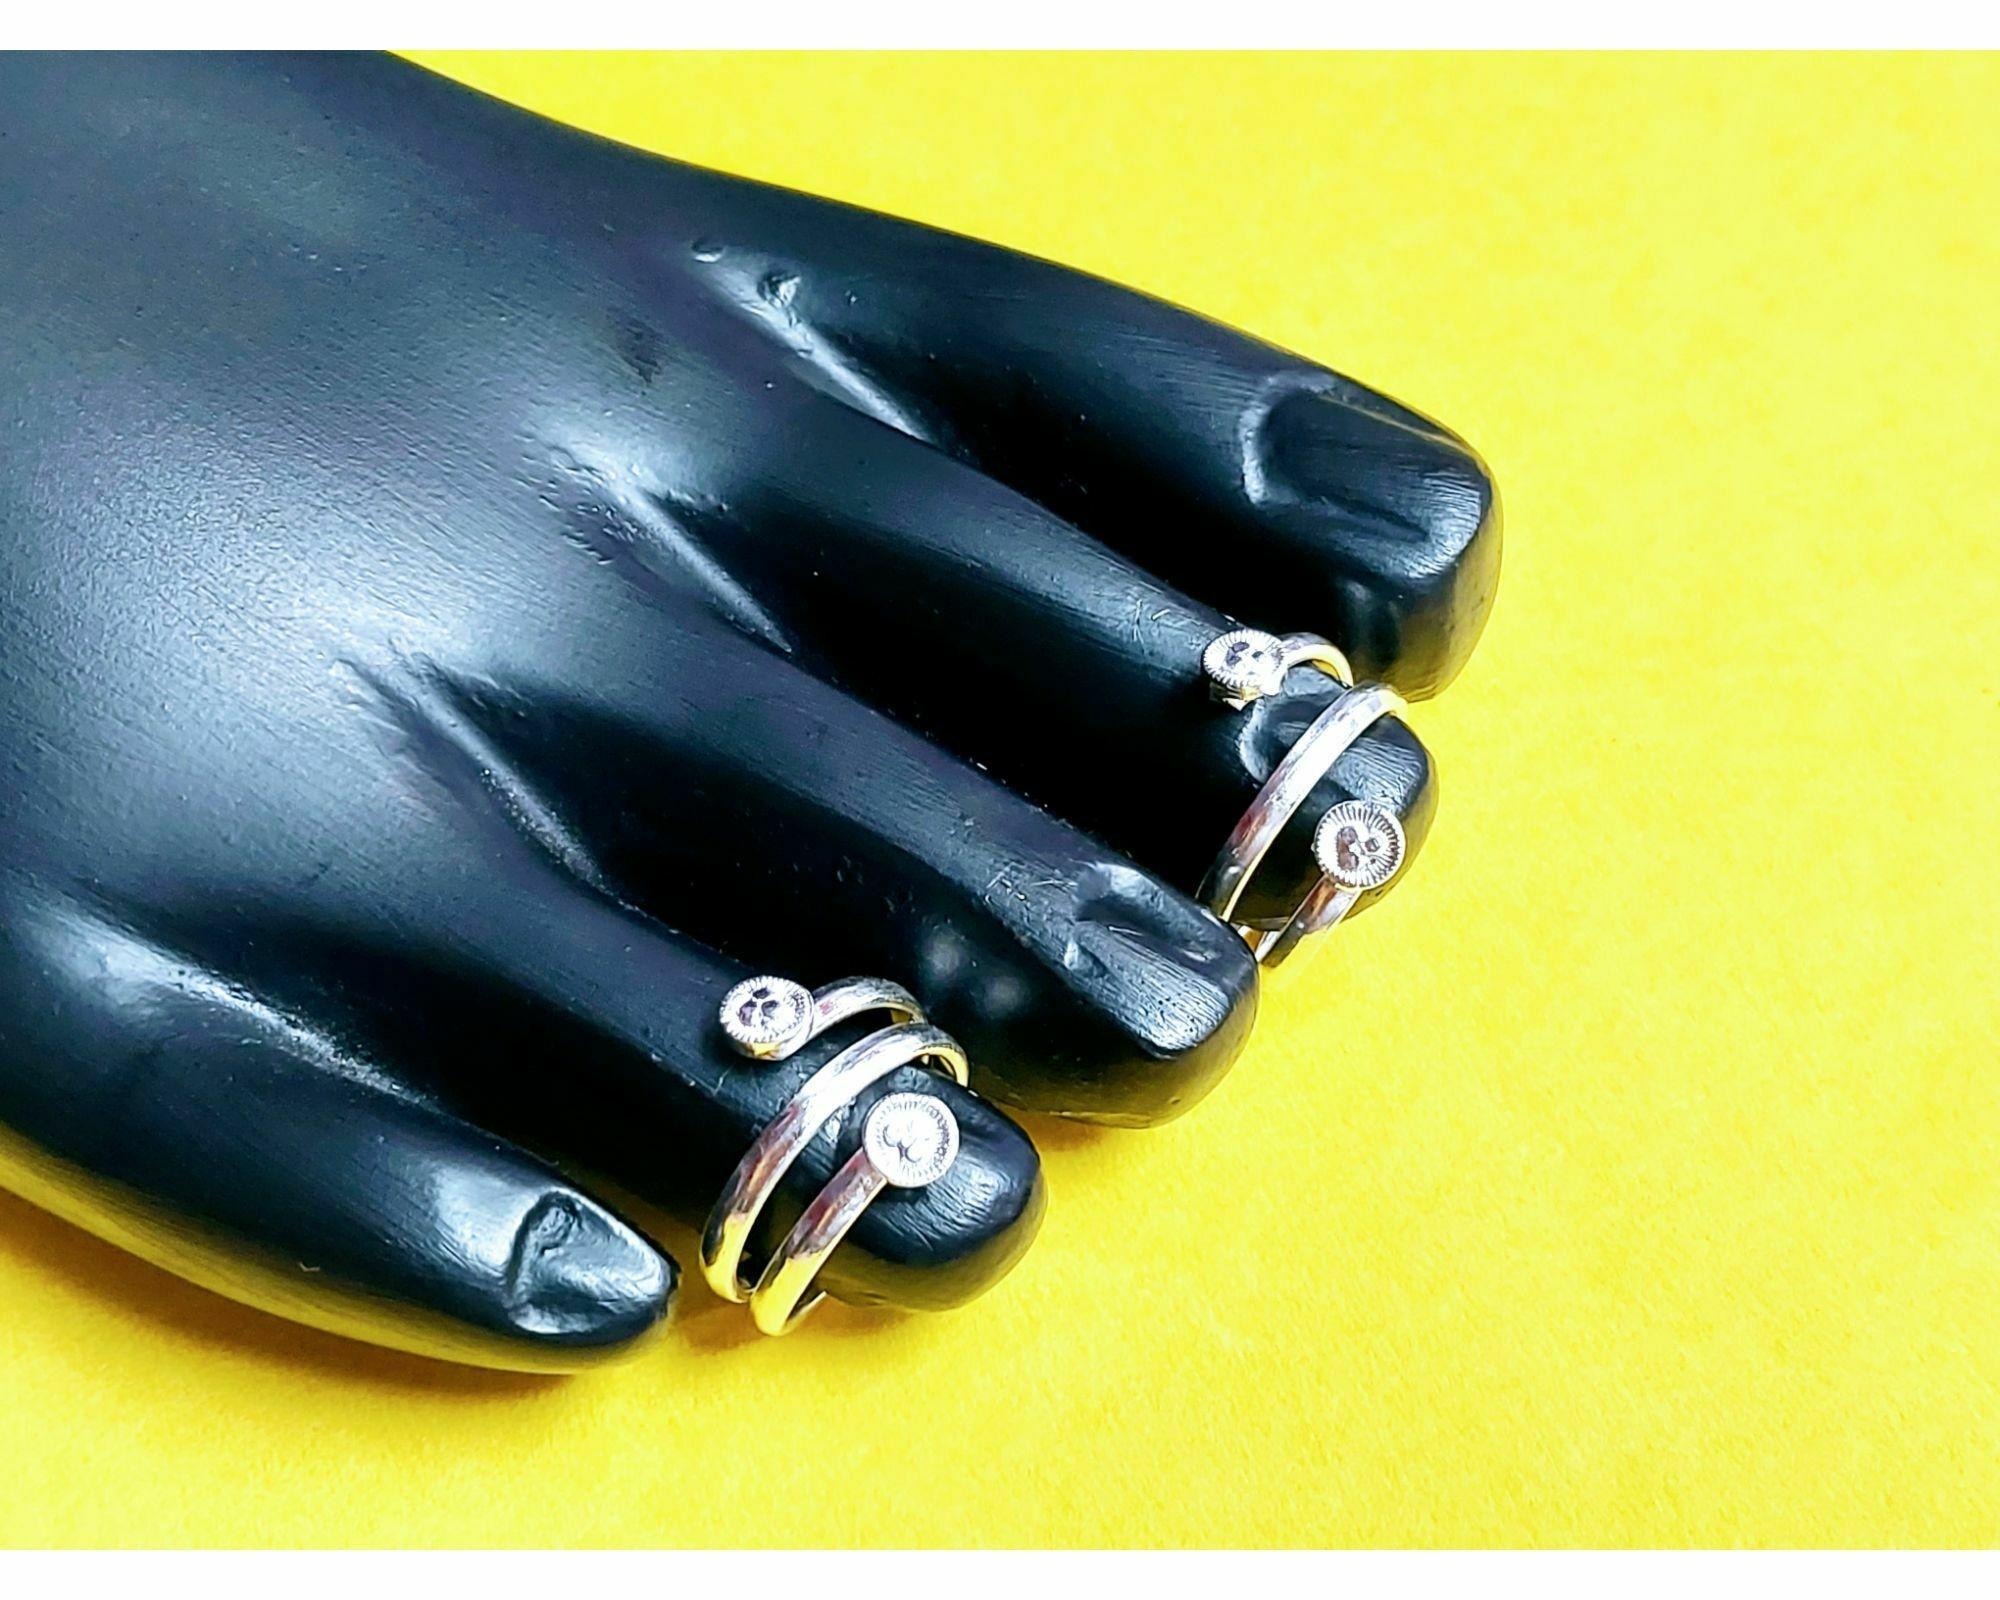
Kamada creations Designer Toe ring Set
Type: Traditional Jewellery
Brand: Kamada Creations
Price: Rs. 192
 Increase your style quotient with these Elegant Toerings from Kamada Creations. Designed to perfection these DBSain pattern toe rings will instantly attract your beauty. Oxidized Silver DBSated Toe rings pair gives an elegant looks you require for all your Occasions. Adjustable in Size with smooth curves to keep your skin safe. Skin friendly - nickel free and lead free as per international standards. Anti-allergic and safe for skin Pretty enough to adorn the feet of a princess, these toe-rings make great festive wear too. Make an Admirable Gift for your friend sister, mother or wife, anniversary, birthday gift, Suitable for party, Office or Daily Wear.
Features: skin friendly,lightweight,silver plated
Included: 4-PAIR-OF-TOE-RING-SET